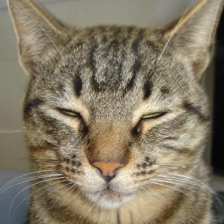
Label: animals